Nikos Sofialakis

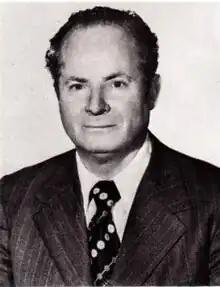
Sofialakis Portrait Photo

Nikos Sofialakis (Greek: Νίκος Σοφιαλάκης: 1914–2002) was a prominent 20th century Greek sculptor, best known for his characteristic style of Classical Realism.